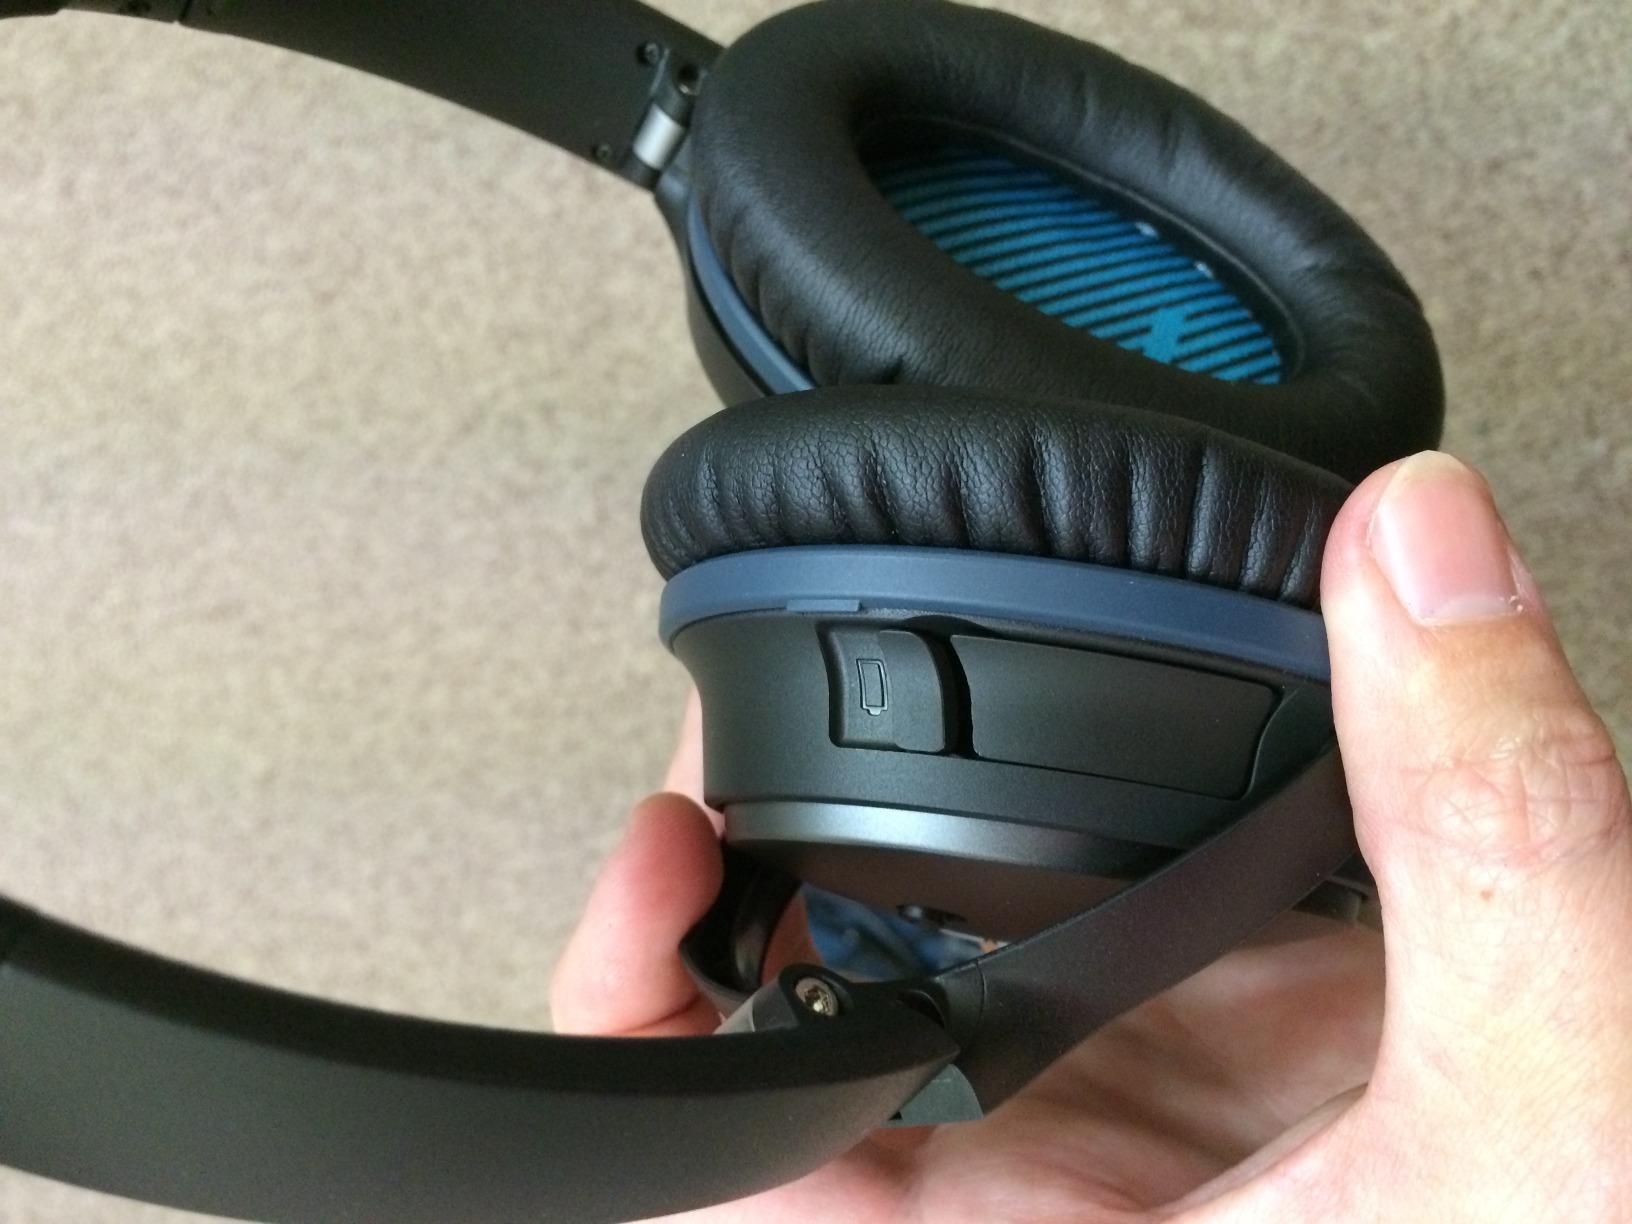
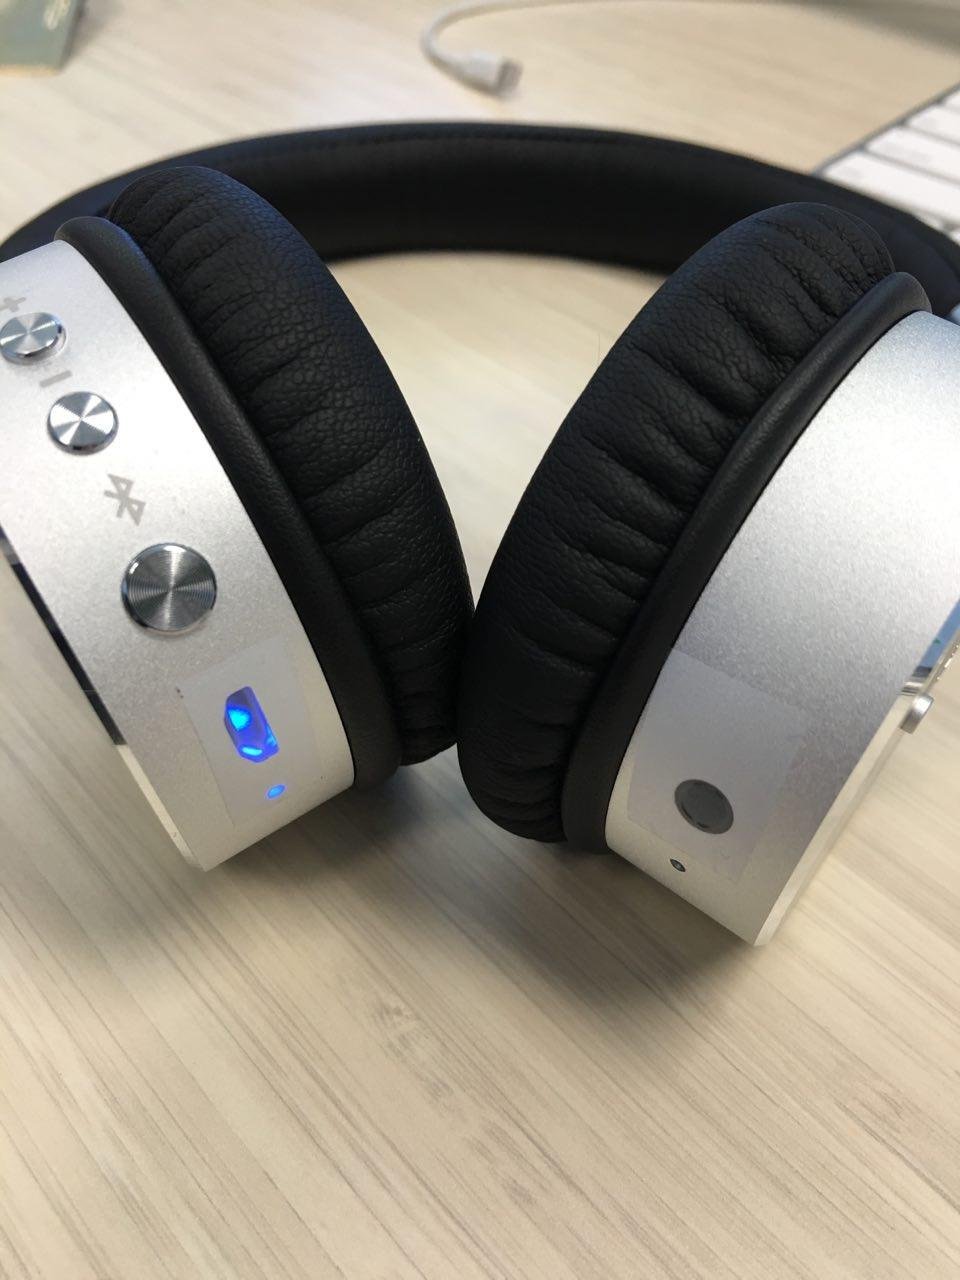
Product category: headphones
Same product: no